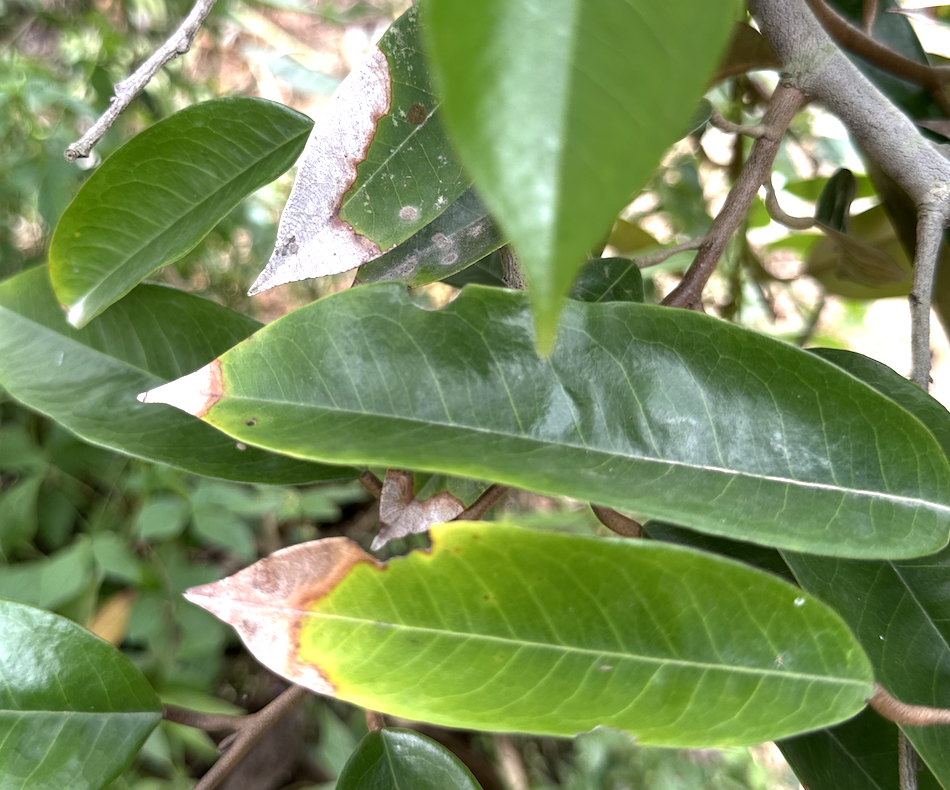
Label: anthracnose_disease